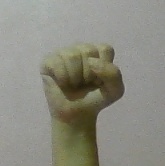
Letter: saad